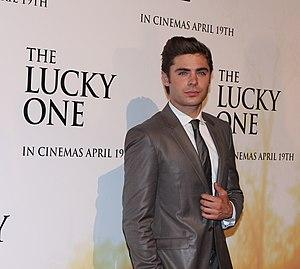
The Lucky One ou Le Porte-bonheur au Québec est un film dramatique américain réalisé par Scott Hicks, sorti en 2012.